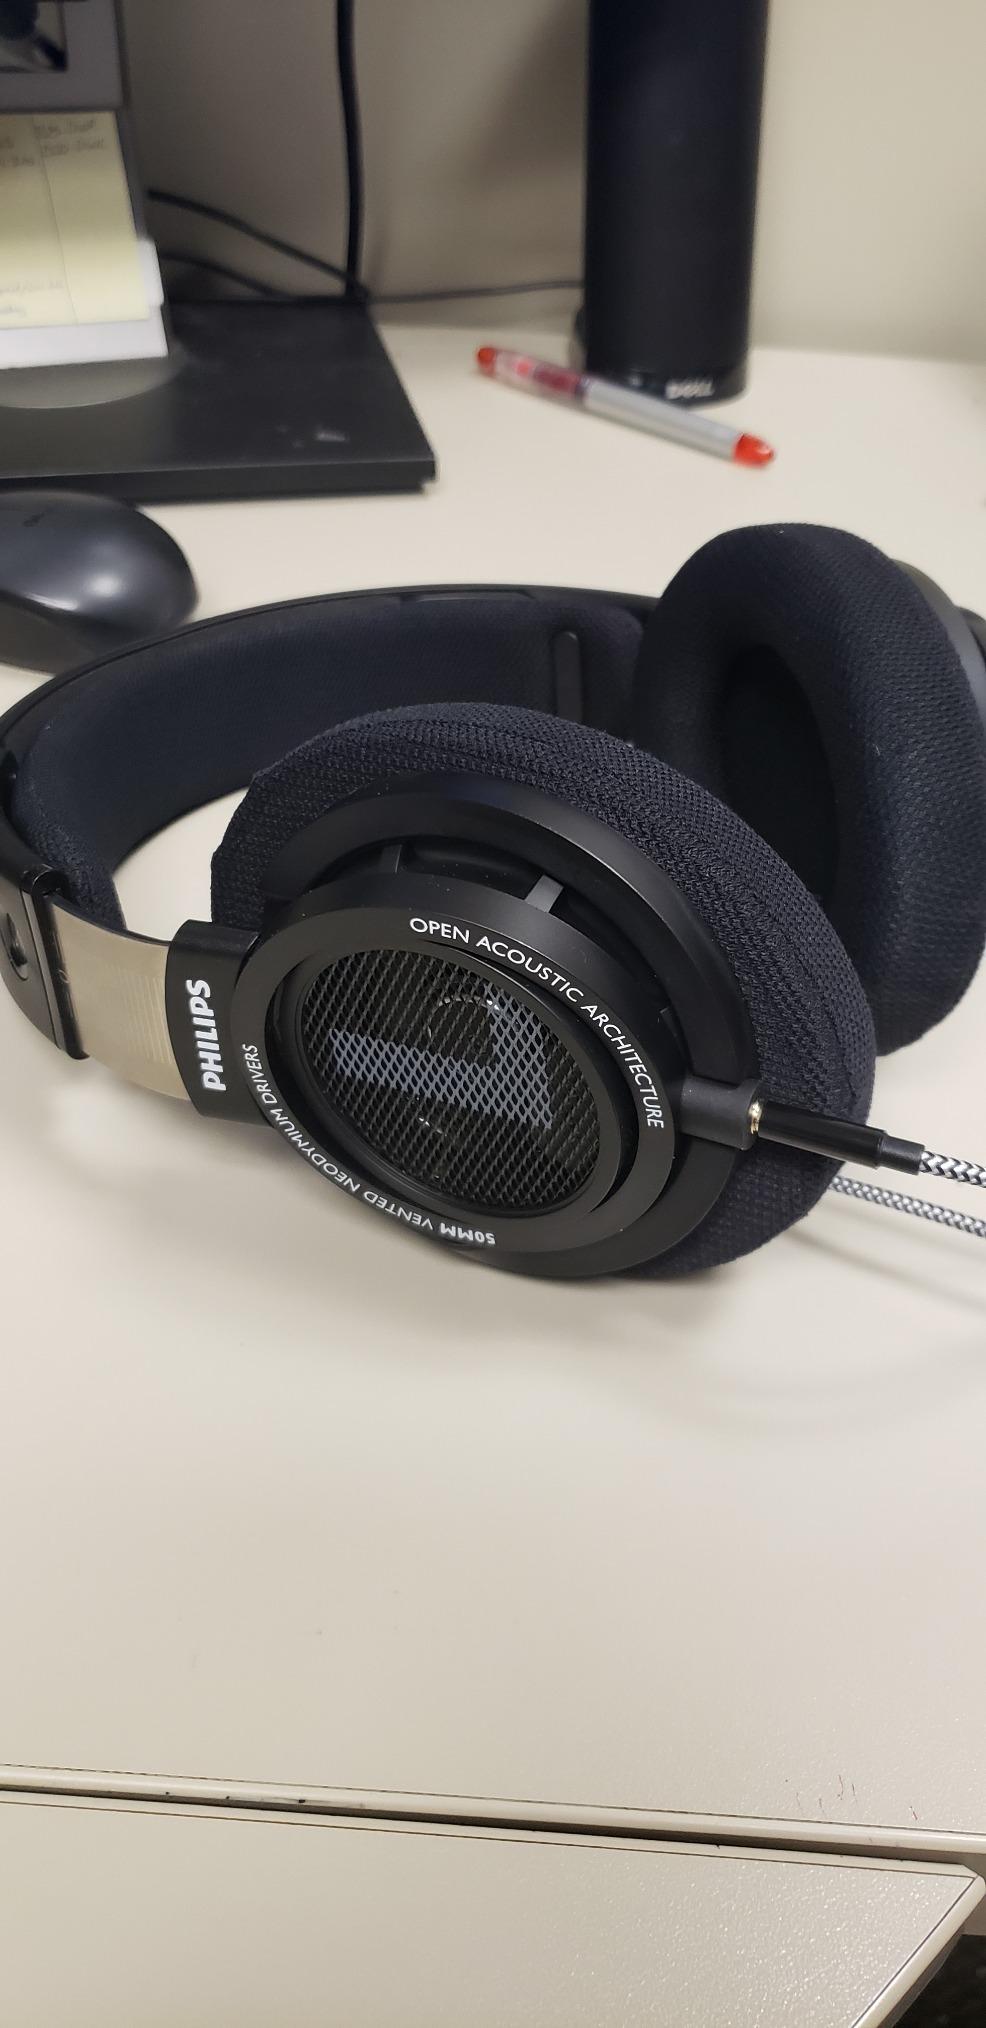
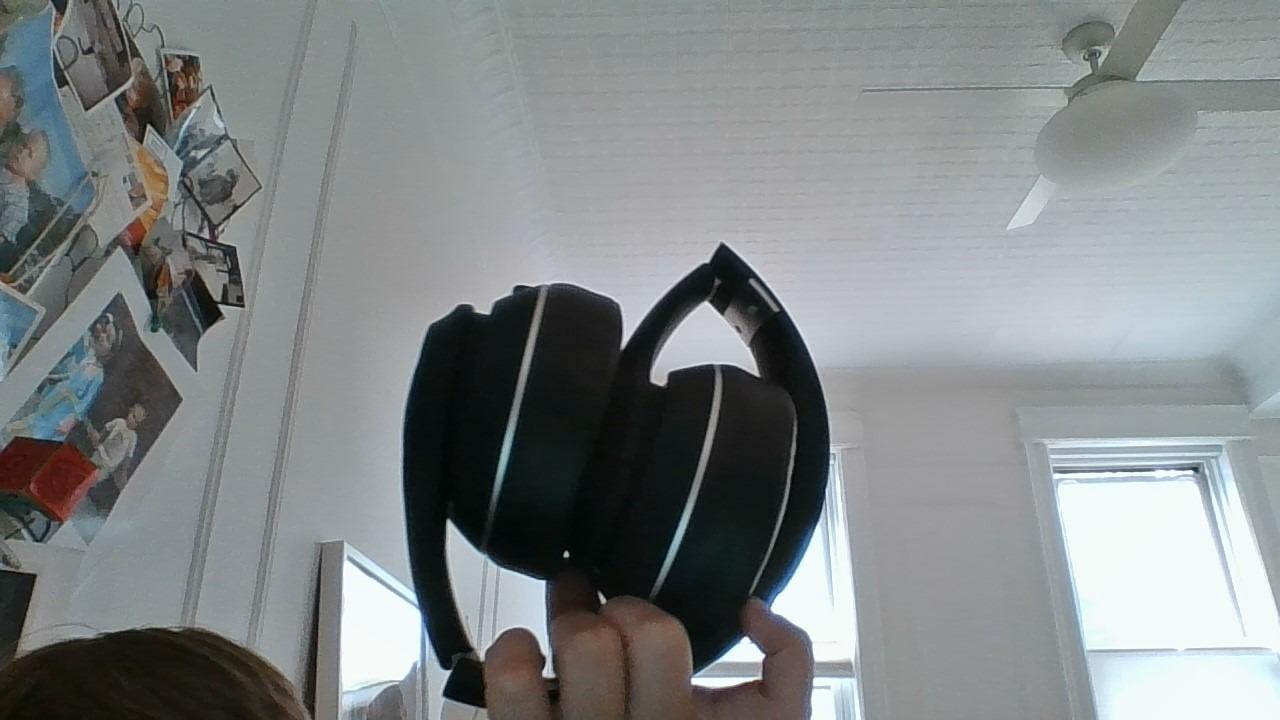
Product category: headphones
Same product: no